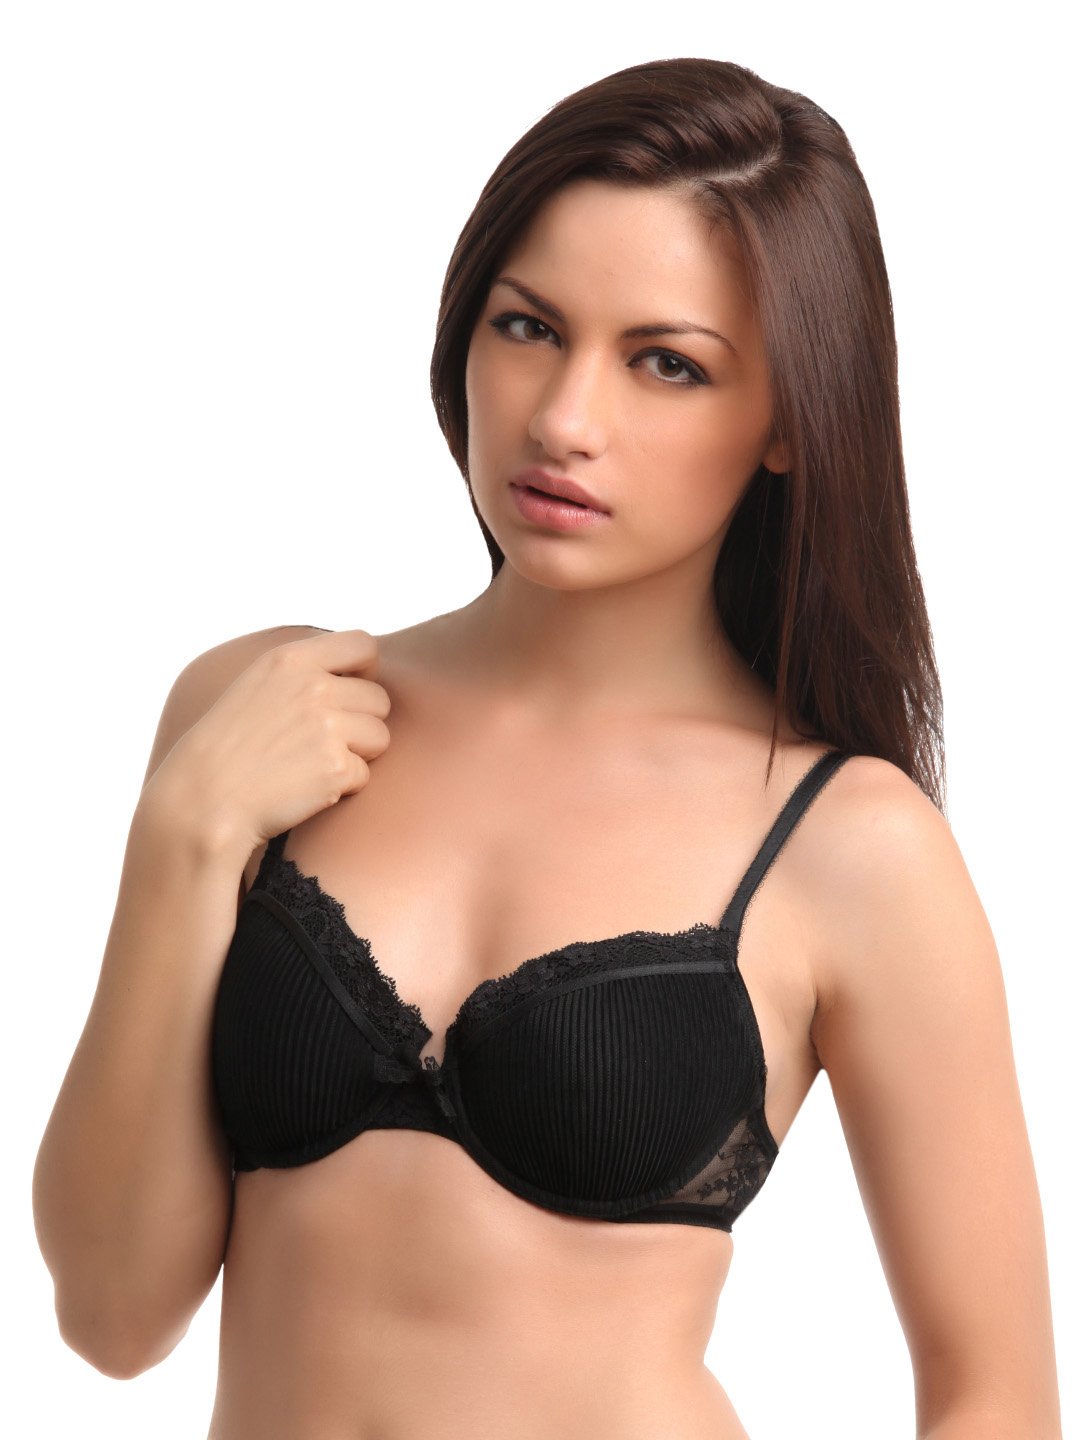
Amante Black T-Shirt Bra BGSB01
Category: Apparel / Innerwear / Bra
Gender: Women
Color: Black
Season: Winter 2015
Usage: Casual